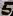
Number: 5